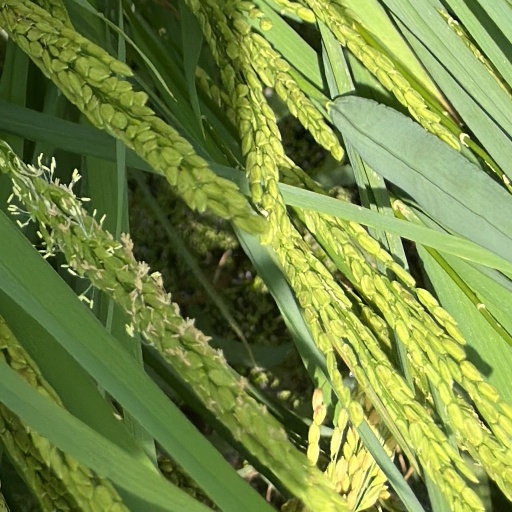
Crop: rice